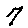
Label: 7